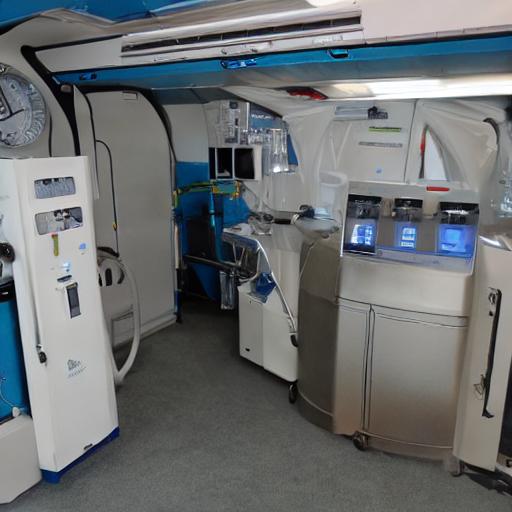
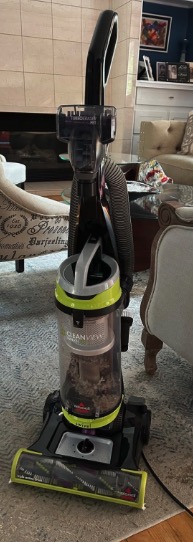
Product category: items_vacuum
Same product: no